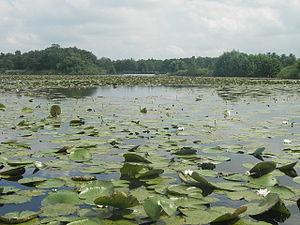
Cet article recense les zones humides des Pays-Bas concernées par la convention de Ramsar.